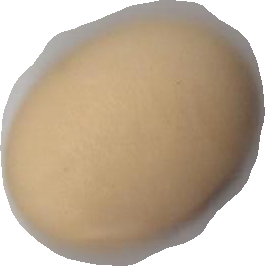
Variety: Anjasmoro